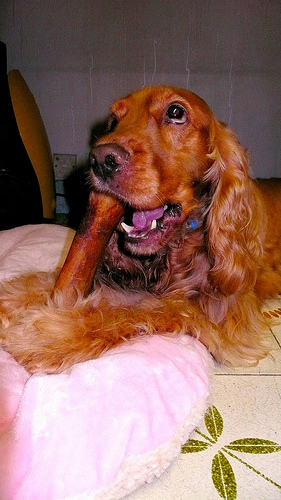
Animal: dog
Breed: english cocker spaniel